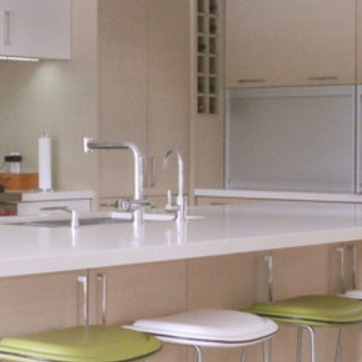
Material: metal